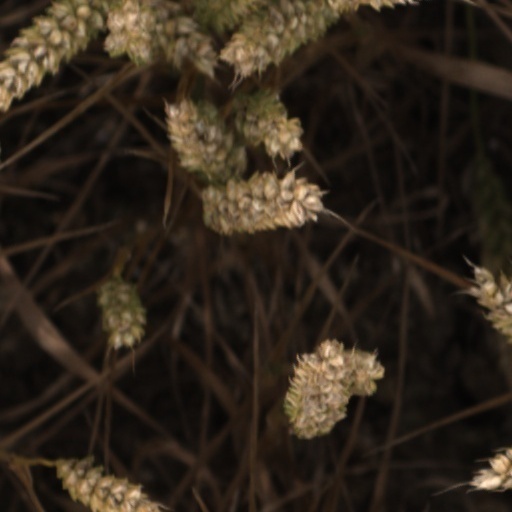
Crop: wheat